Answer in natural language. Which point is closer to the camera taking this photo, point B  or point C? Choose between the following options: B or C
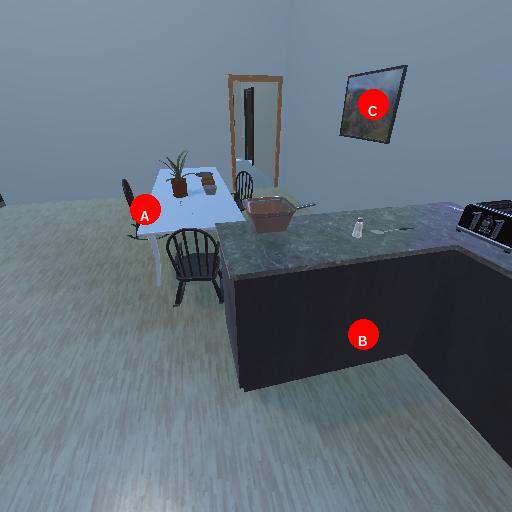
<answer>B</answer>